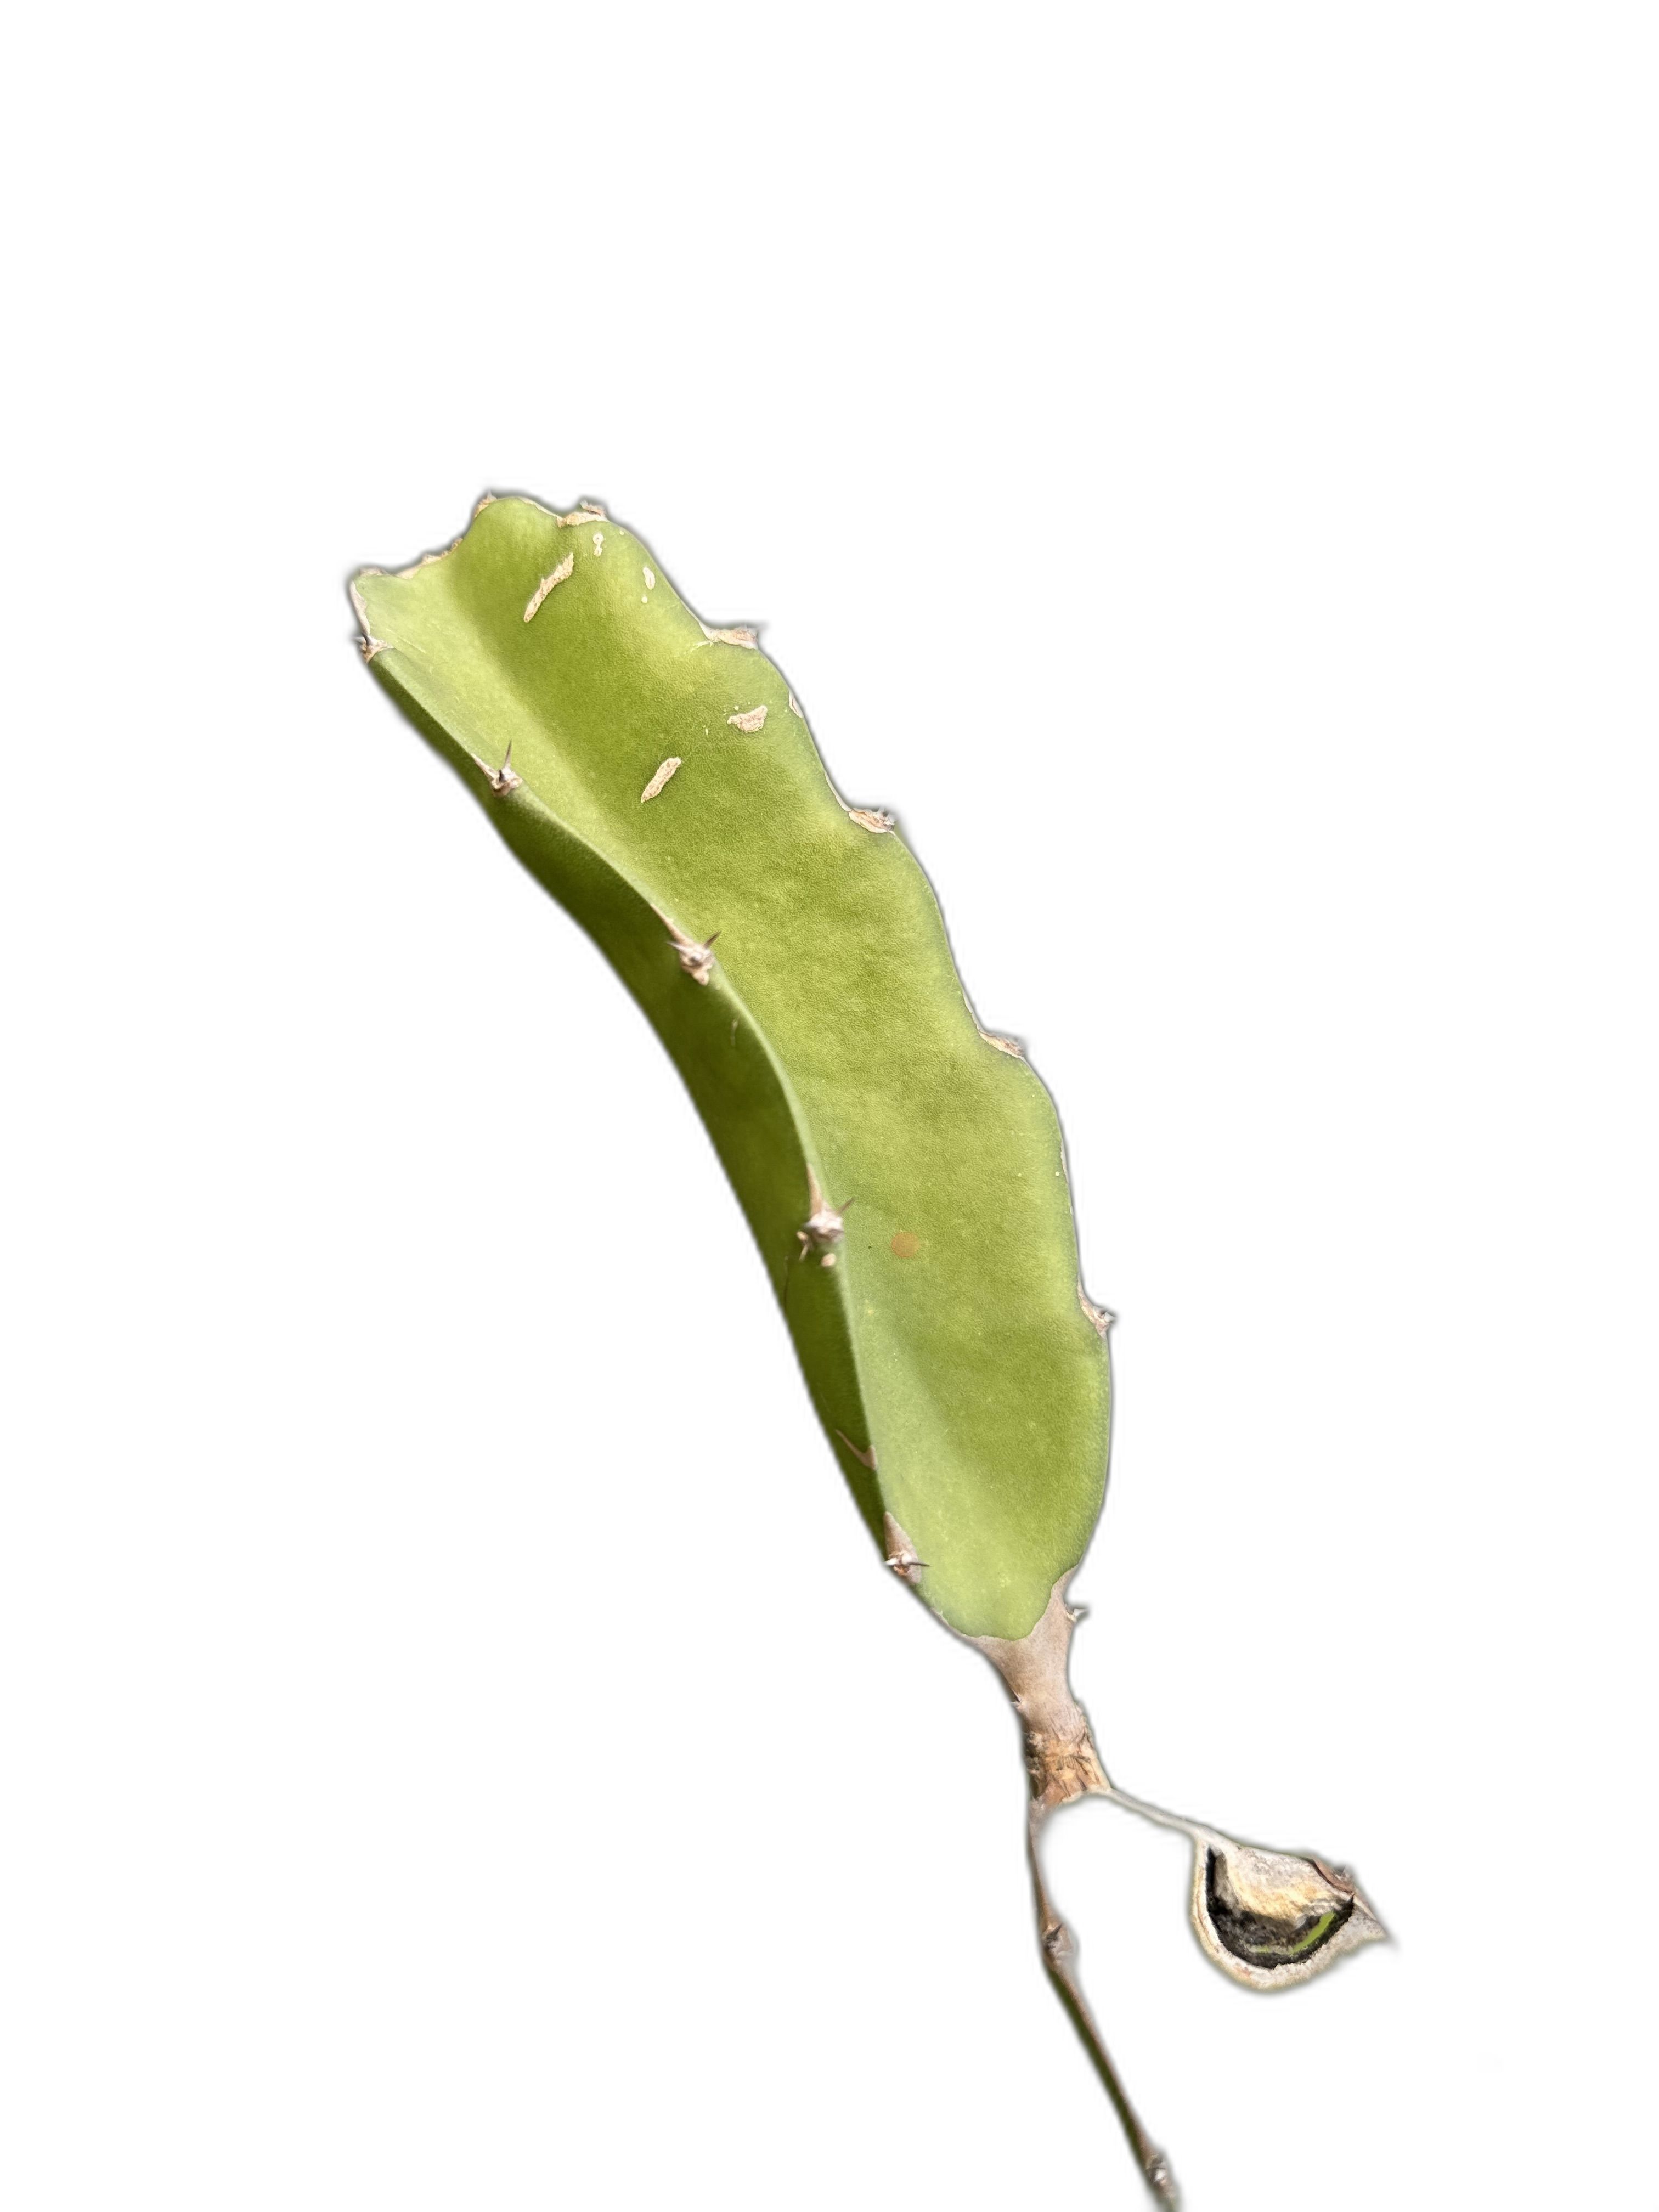
Label: Good leaf